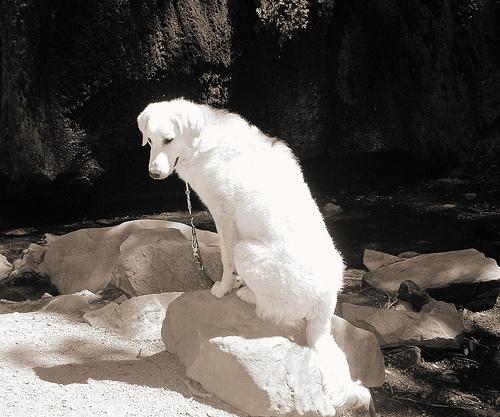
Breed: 223-n000067-kuvasz